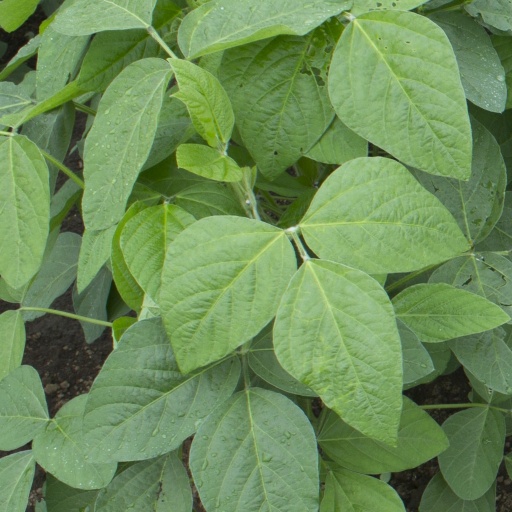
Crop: soybean